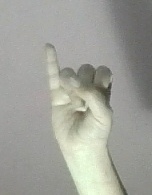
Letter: meem